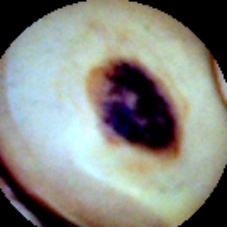
Label: Spotted